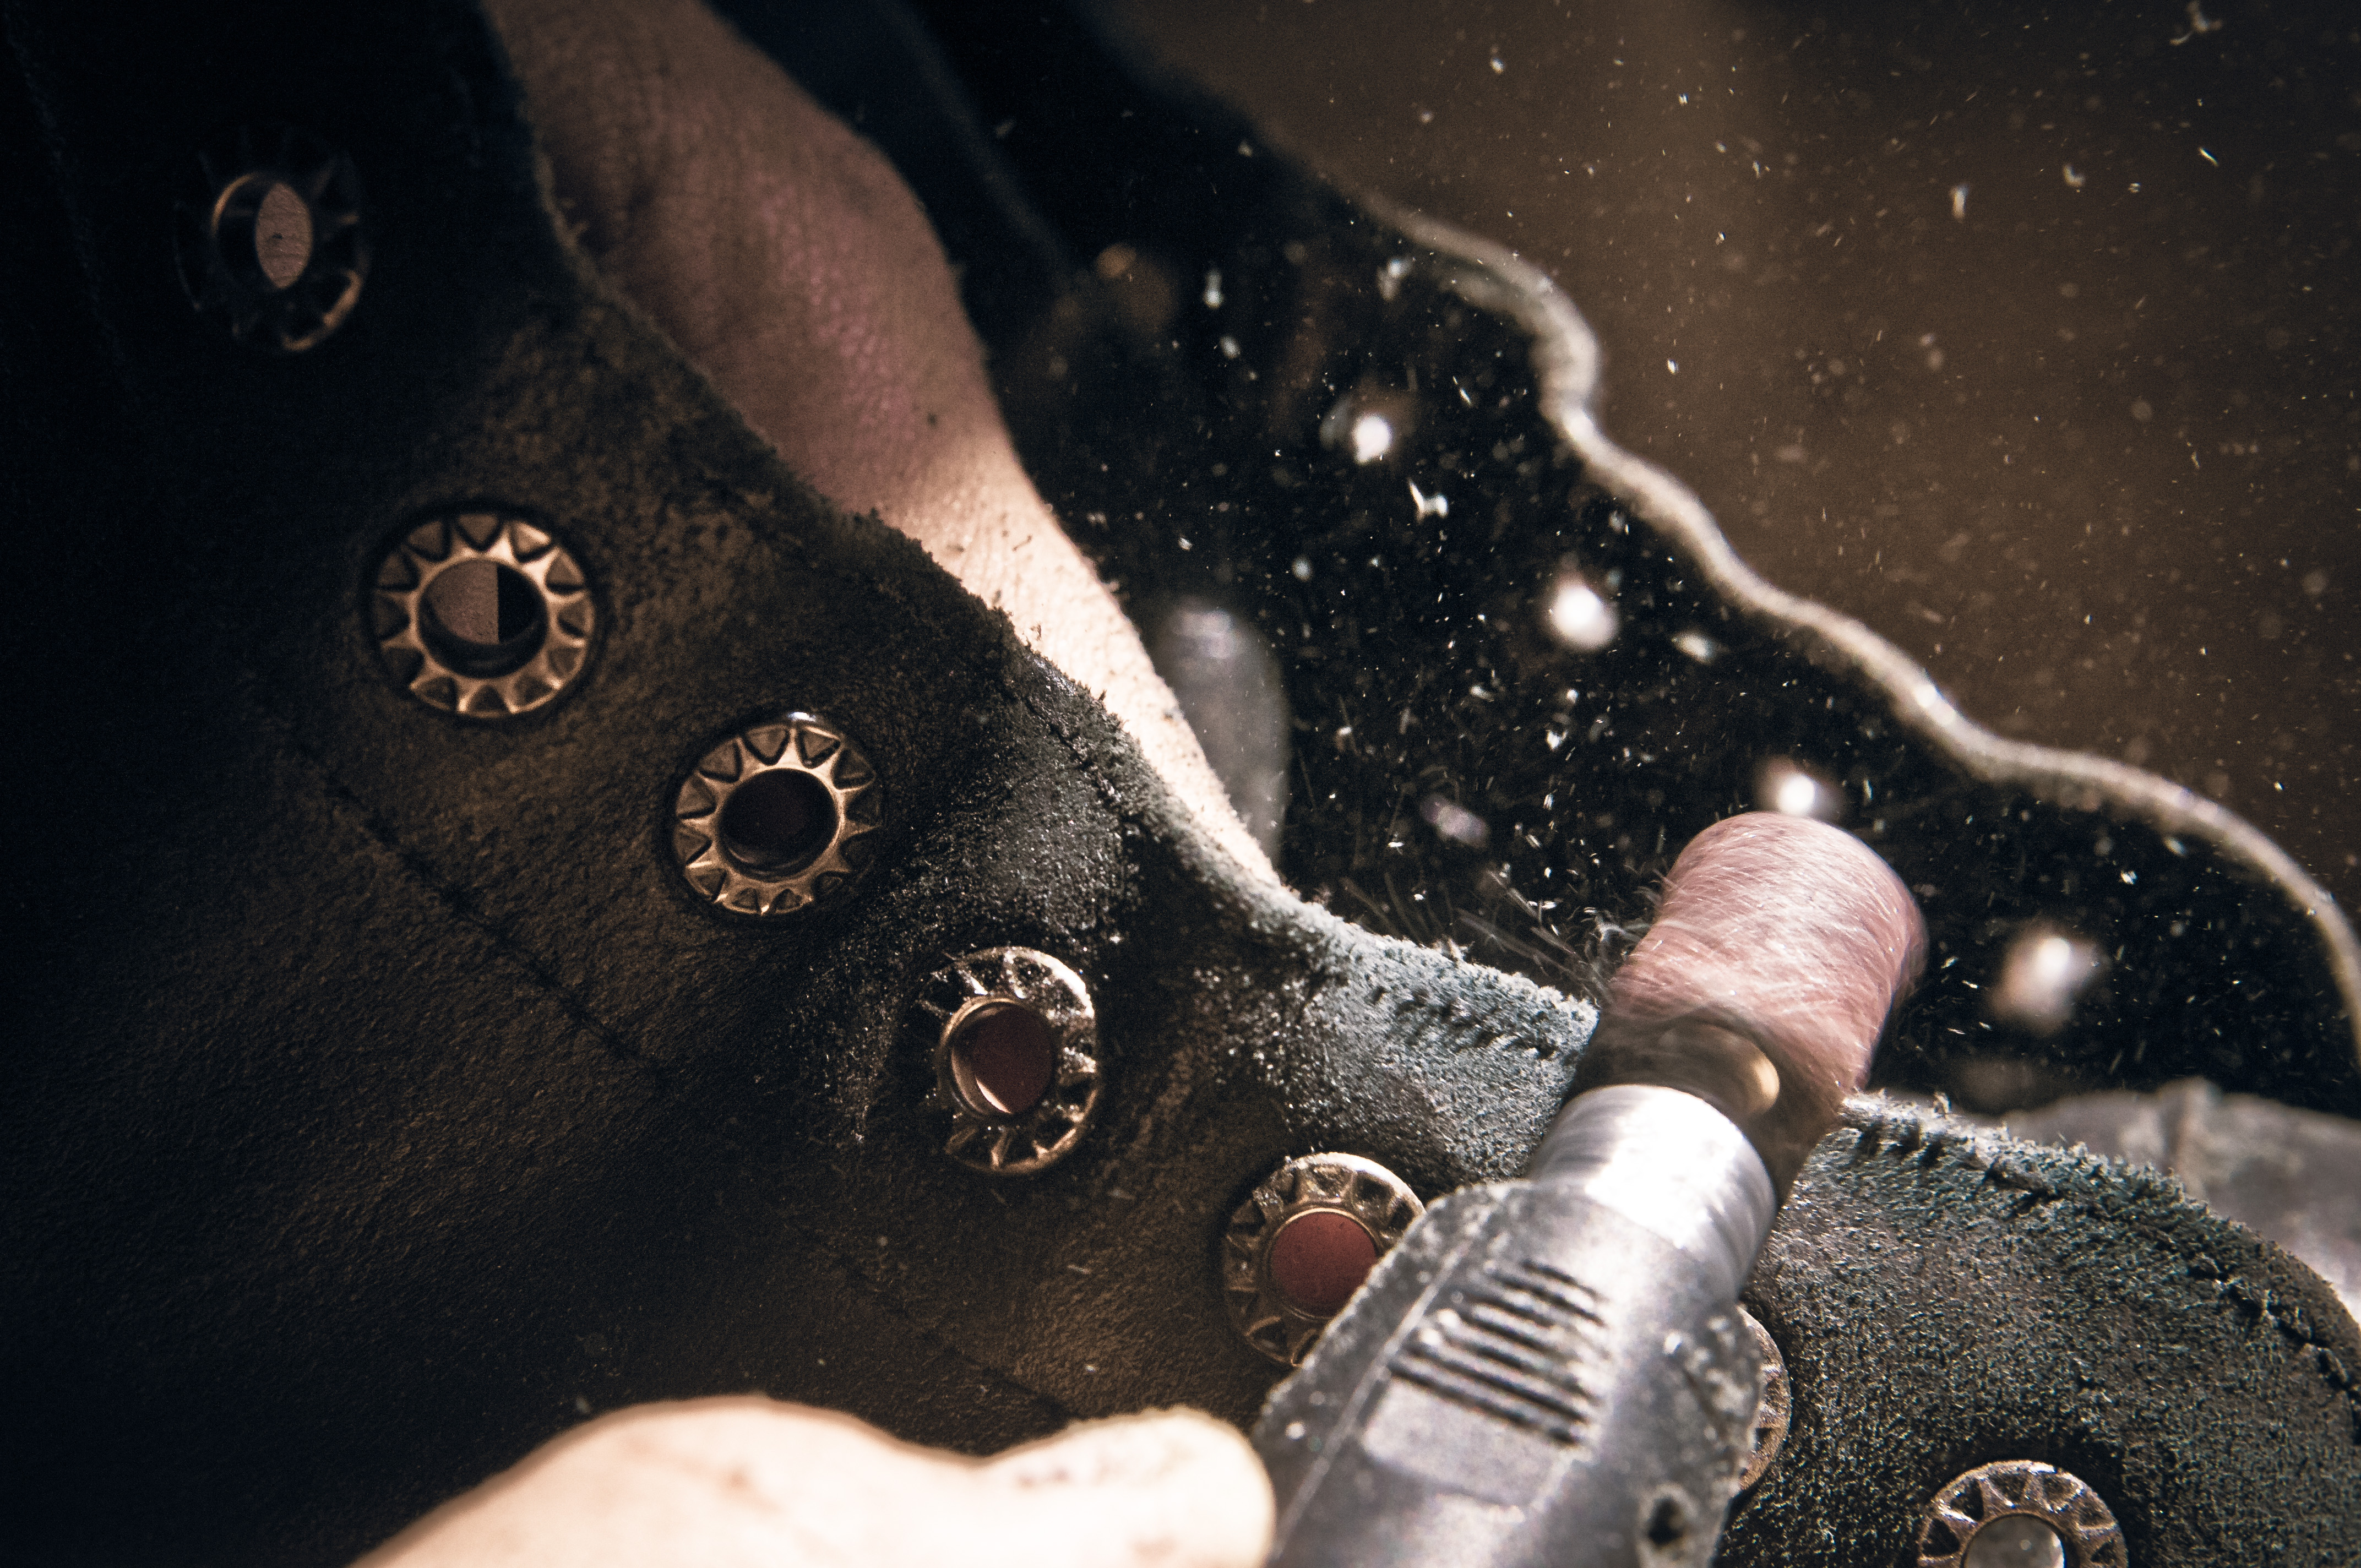
hand, working, shoe, darkness, black, close up, manufacturing, crafting, craftsman, job, traditional, polish, handcrafted, macro photography, craftsmanship, shoemaking